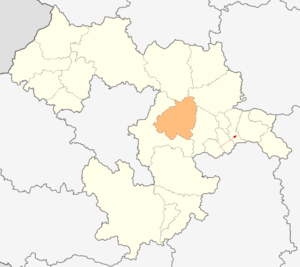
Gorna Malina est une obchtina de l'oblast de Sofia en Bulgarie.